Women in the workforce

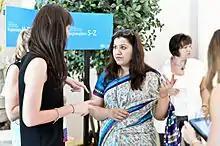
An information technology networking social for potential entrepreneurs in New Delhi, India

In 2013, LeanIn.Org was founded by Sheryl Sandberg, who was at the time the chief operating officer of Meta Platforms, to support and inspire women to achieve their goals.